15 ans et demi

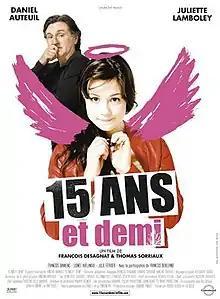
Film poster

15 ans et demi (also known as Daddy Cool) is a 2008 French comedy film by François Desagnat and Thomas Sorriaux, starring Daniel Auteuil.